Charles François Dumouriez

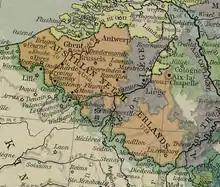
Map of Belgium in 1786. From The Historical Atlas by William R. Shepherd, 1926

Supported by minister Lebrun-Tondu, he declared in the National Convention on 12 October that he would liberate the Belgians and the Liège people. On 27 October 1792, he invaded the Austrian Netherlands. Dumouriez himself severely defeated the Austrians at Jemappes (6 November 1792). He became a military hero for this decisive victory, for which the newspaper "Révolutions de Paris" proclaimed him the liberator of the Belgians. On 14 November he arrived in Brussels. Several times he received a mission of Dutch revolutionary patriots, with whom he agreed on the principles; De Kock, Daendels and his friends settled in Antwerp. Cambon pointed at the empty treasury and the wealthy Dutch. Dumouriez wrote a letter to the Convention scolding it for not supplying his army to his satisfaction and for the Decree of 15 December, which allowed the French armies to loot in the territory they had won, besides the introduction of the inflation-prone assignats in the conquered areas, and to expropriate church property. The Decree insured that any plan concerning Belgium would fail due to a lack of popular support among the Belgians.